Cedar Creek Grist Mill

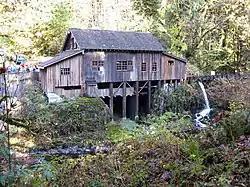
Cedar Creek Grist Mill

The Cedar Creek Grist Mill is a historical grist mill located in Woodland, Washington listed on the National Register of Historic Places. The mill was built in 1876 by George W. Woodham family and A.C. Reid. The remains of the dam which supplied water to the mill were removed in 1950s. The mill was restored to working condition in the 1980s and now operates as a museum.